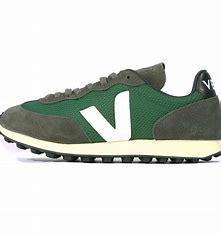
Brand: Veja
Model: RIO Branco